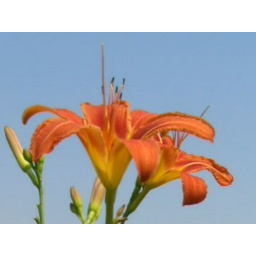
Another orange daylily against the sky in my backyard